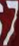
Number: 7